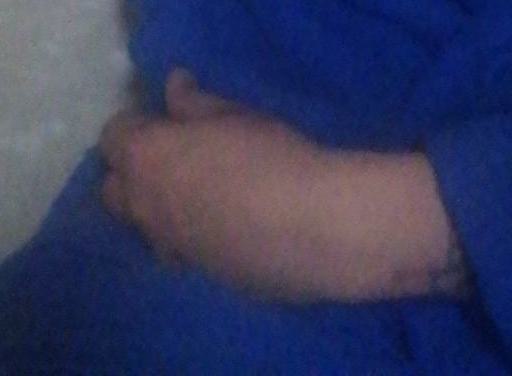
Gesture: no_gesture